El Garces Intermodal Transportation Facility

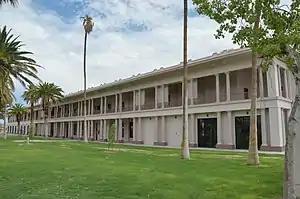
El Garces Intermodal Transportation Facility in July 2014

El Garces Intermodal Transportation Facility (also known as Needles station) is an Amtrak intercity rail station and bus depot in downtown Needles, California. The structure was originally built in 1908 as El Garces, a Harvey House and Atchison, Topeka and Santa Fe Railway (ATSF) station. It is named for Francisco Garcés, a Spanish missionary who surveyed the area in the 1770s. It was added to the National Register of Historic Places in 2002.